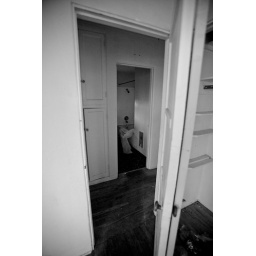
The only bathroom in the house